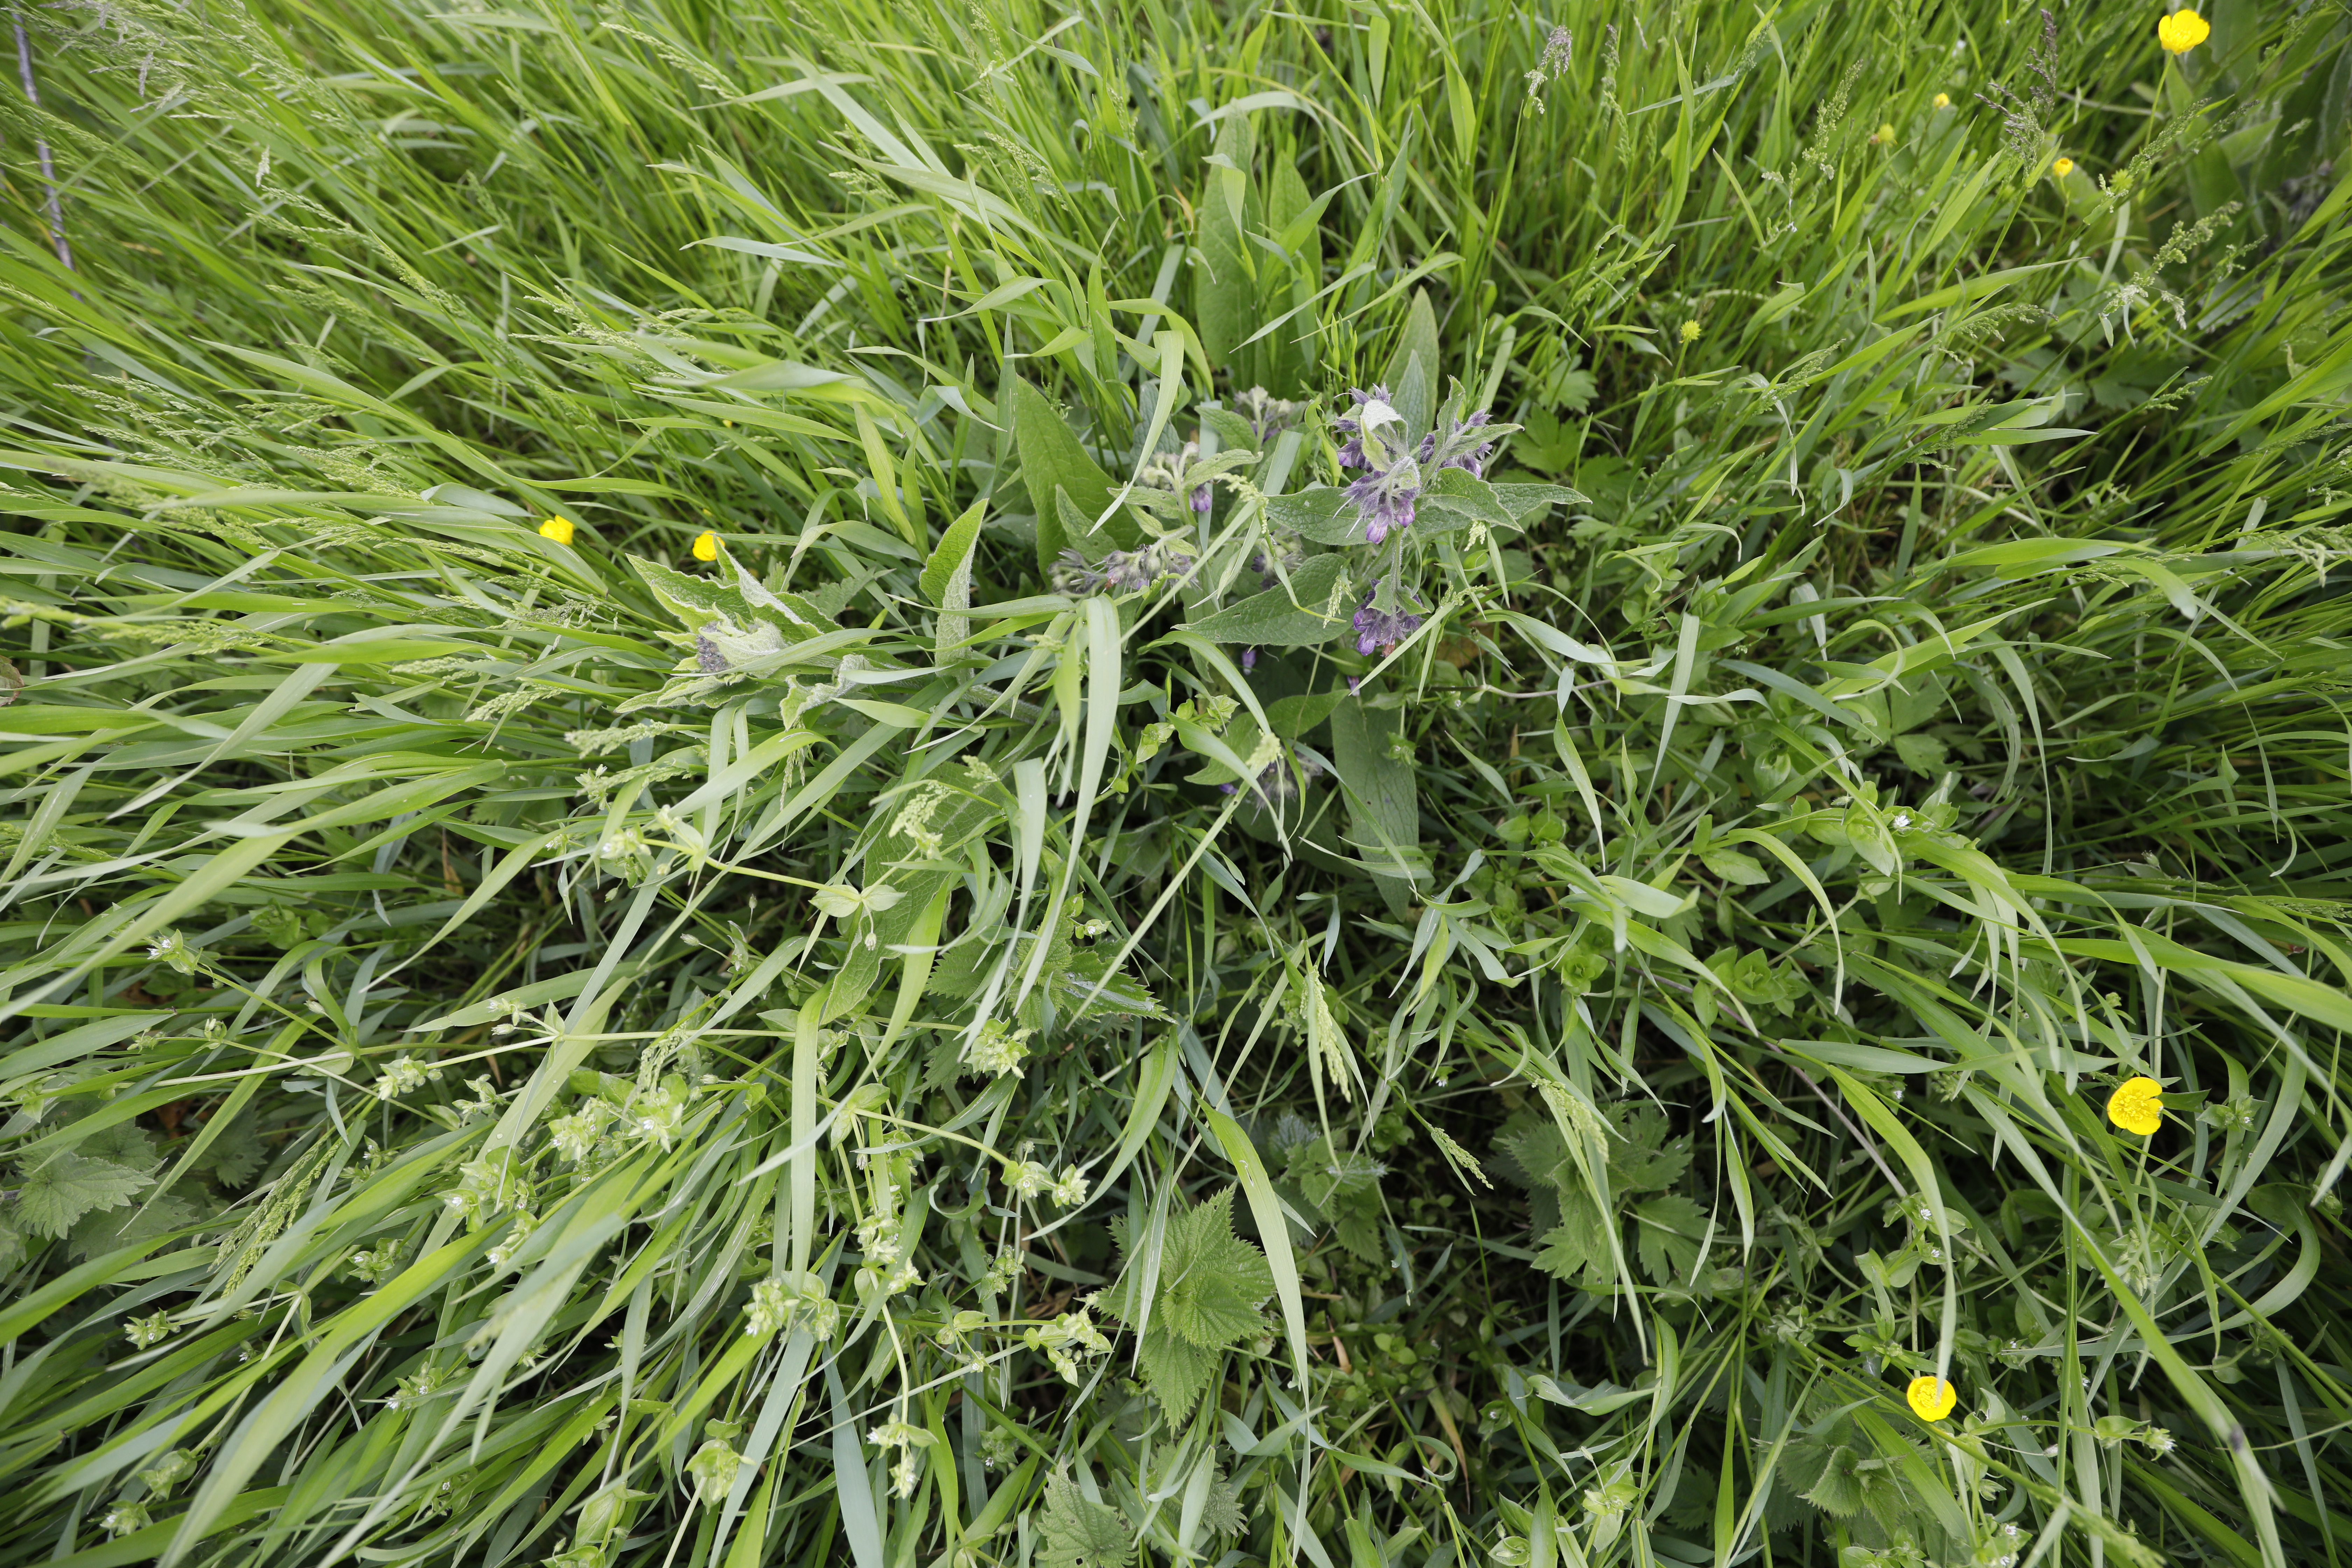
Plant species: Buttercup * (aggregate), Symphytum officinale